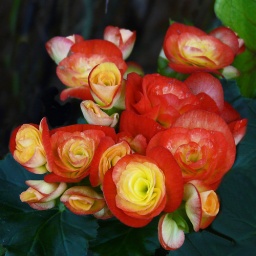
Vibrant yellows and oranges against black